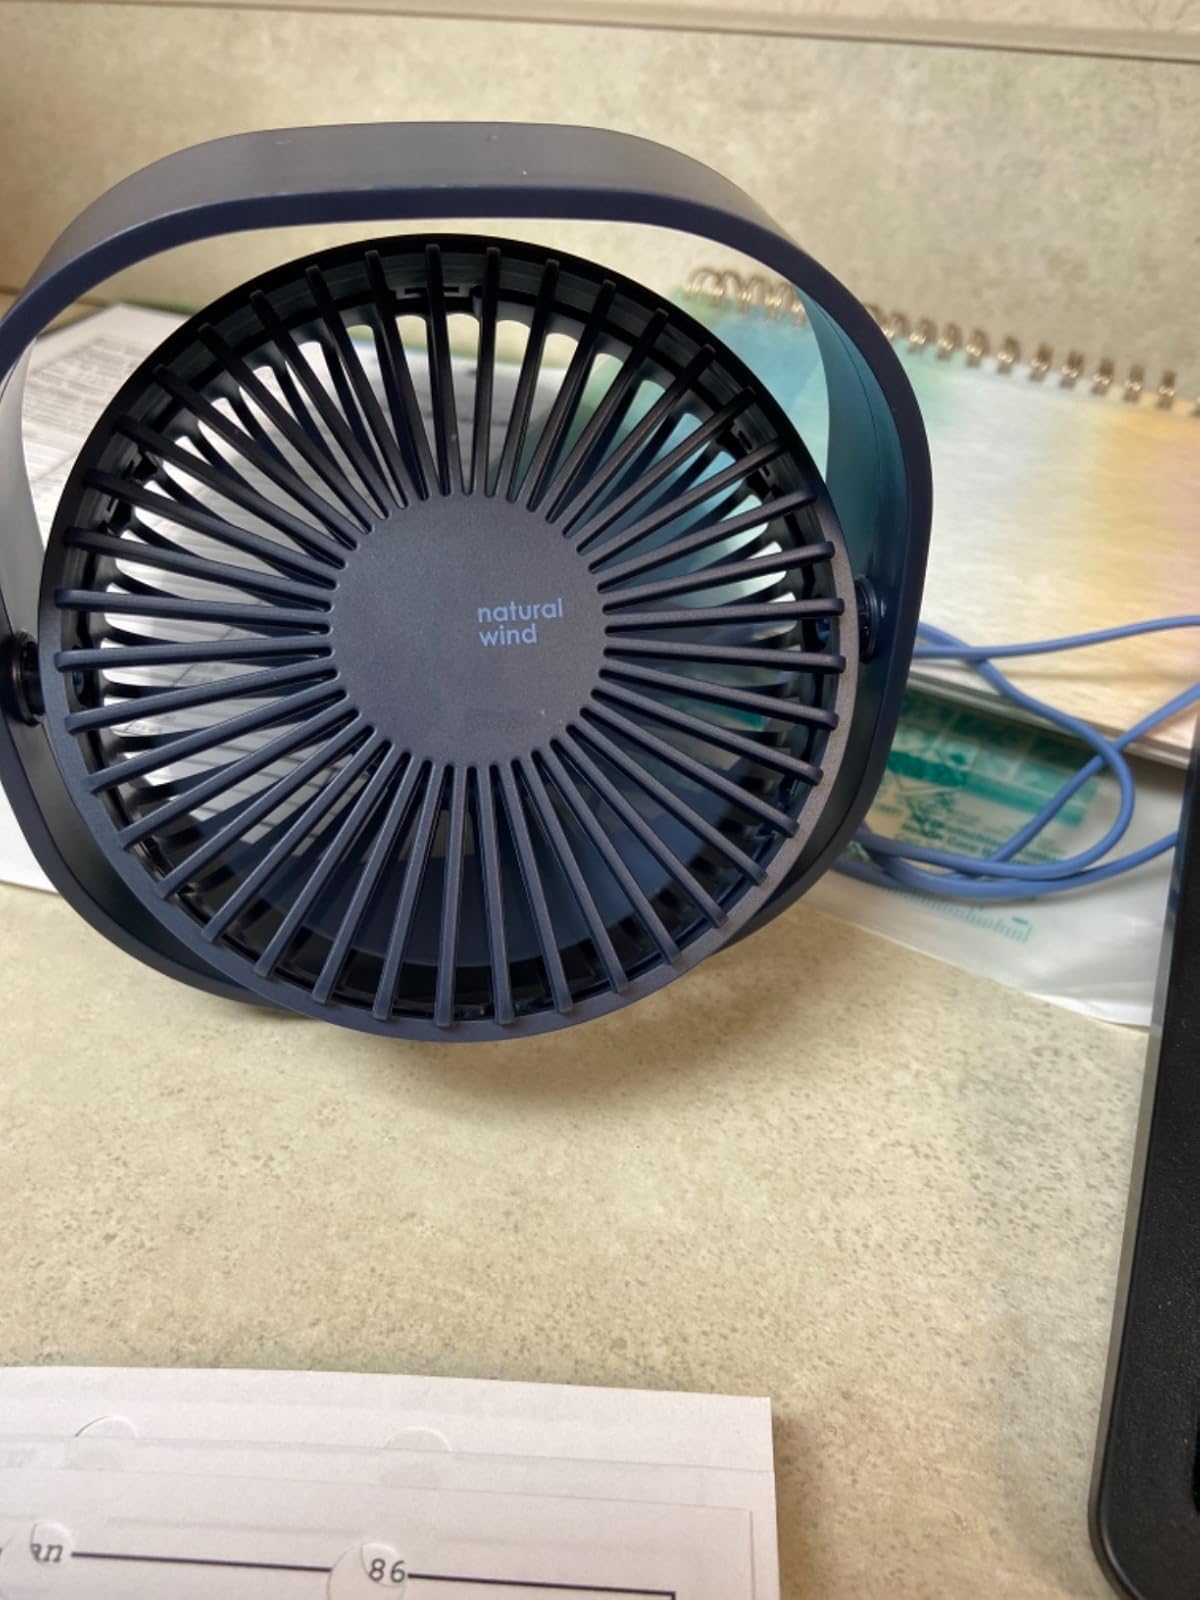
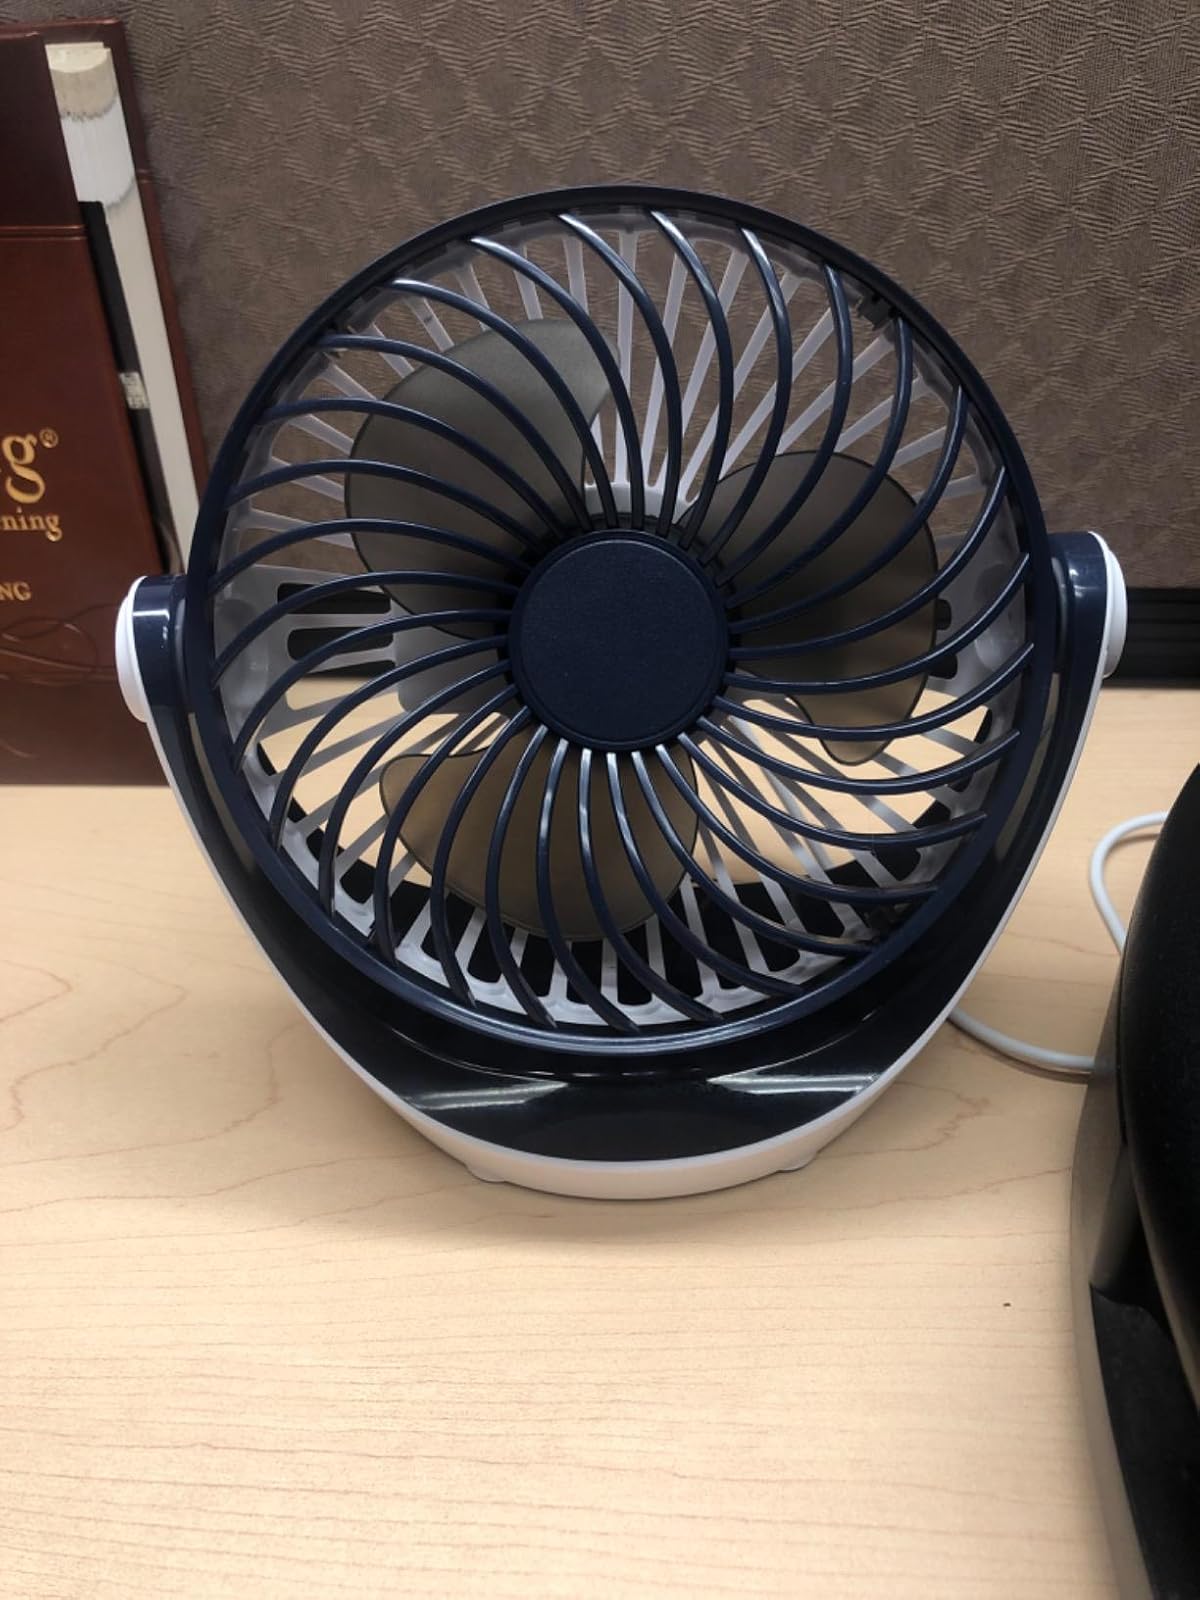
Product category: fan
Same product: no